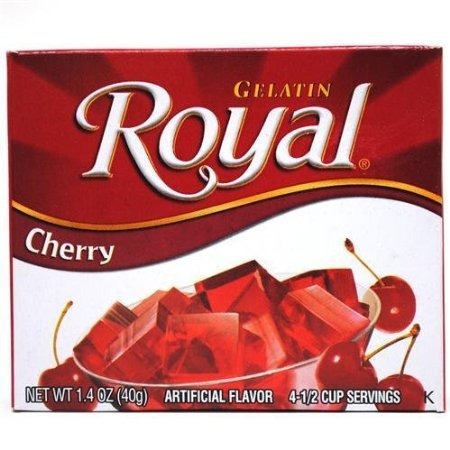
Item Name: Royal Gelatin, Cherry 1.4oz 4-pack
Value: 5.6
Unit: Ounce

Price: 8.37